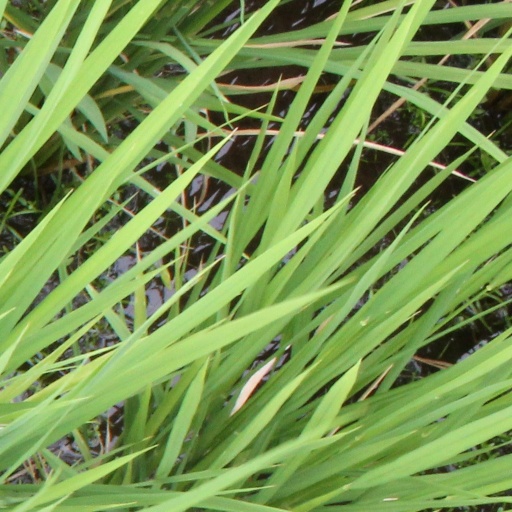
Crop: rice